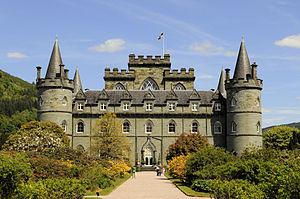
Le château d'Inveraray, région d'Argyll and Bute, Écosse (Royaume-Uni).
Le clan Campbell est l'un des plus grands et des plus puissants clans écossais historiques des Highlands écossais.
Le château d'Inveraray est un château situé au nord est de la petite ville d'Inveraray, en Écosse. Il est le fief du chef de la branche sud du clan Campbell, le duc d'Argyll.